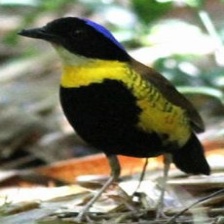
Species: GURNEYS PITTA
Scientific name: HYDRORNIS GURNEYI